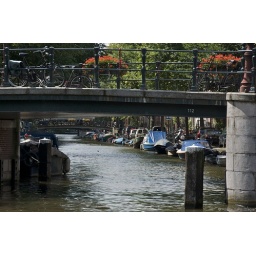
bridge over calm water